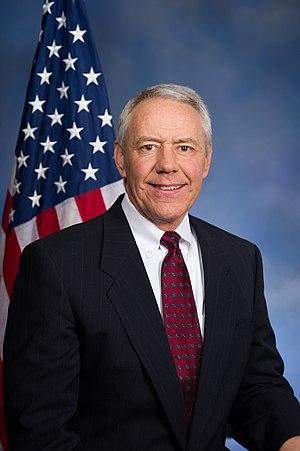
Depuis le recensement de 2000, l'État du Colorado dispose de 7 représentants à la Chambre des représentants des États-Unis.
Kenneth Robert Buck, dit Ken Buck, né le 16 février 1959 à Ossining, est un homme politique américain, membre du Parti républicain et élu du Colorado à la Chambre des représentants des États-Unis depuis 2015.